Tey

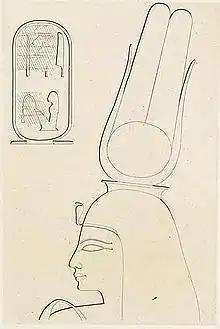
Queen Tey as depicted at the chapel at Akhmim (from Lepsius, "Denkmäler")

Tey was the Great Royal Wife of Kheperkheprure Ay, who was the penultimate pharaoh of Ancient Egypt's Eighteenth Dynasty. She also had been the wet nurse of Nefertiti.